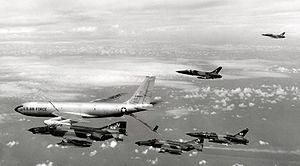
L’opération Linebacker est une opération de bombardement aérien menée par la 7th USAAF et la Task Force 77 de l'United States Navy contre la République démocratique du Viêt Nam du 9 mai au 23 octobre 1972 pendant la guerre du Viêt Nam.